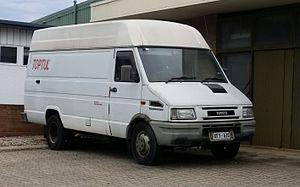
L´IVECO Daily est un véhicule utilitaire léger produit par le constructeur italien IVECO à partir de 1978 et dont la 3ᵉ génération a débuté en 2014. L'Iveco Daily 35 210 est le plus puissant de sa catégorie. Avec un 4 cylindres en ligne qui développe 205 ch de puissance réelle, il peut atteindre une vitesse maximale de 177 km/h.